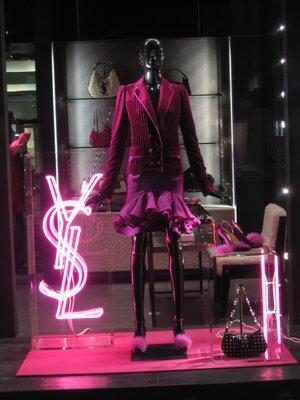
Yves Mathieu-Saint-Laurent, dit Yves Saint Laurent, né le 1ᵉʳ août 1936 à Oran en Algérie et mort le 1ᵉʳ juin 2008 à Paris en France, est un grand couturier français, l'un des plus célèbres au monde et dont les collections de haute couture font partie de l'histoire du XXᵉ siècle.